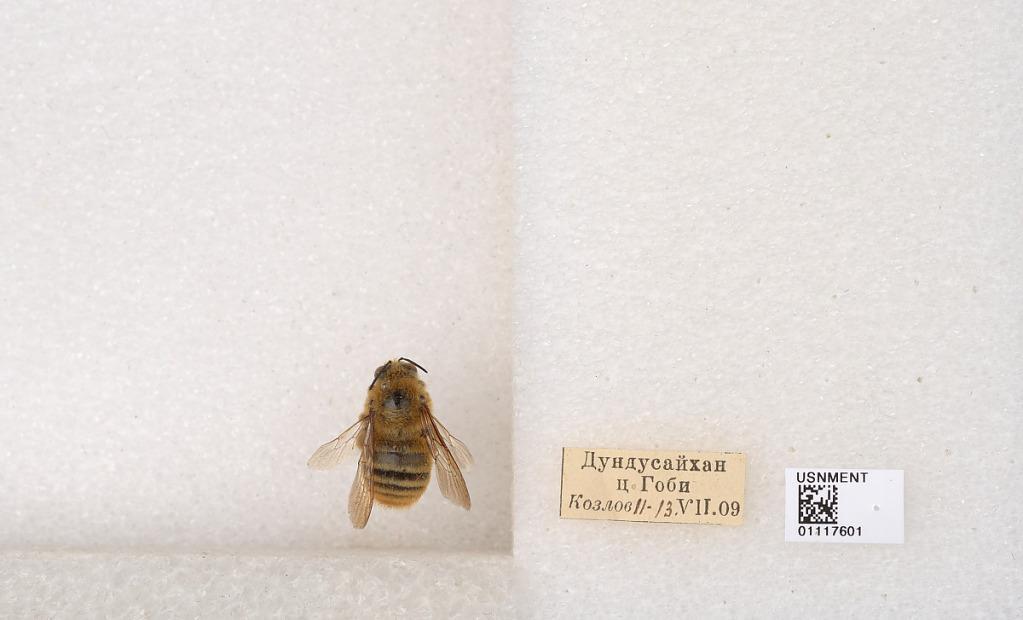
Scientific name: Xylocopa (Proxylocopa) przewalskyi Morawitz
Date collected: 1909-7-13